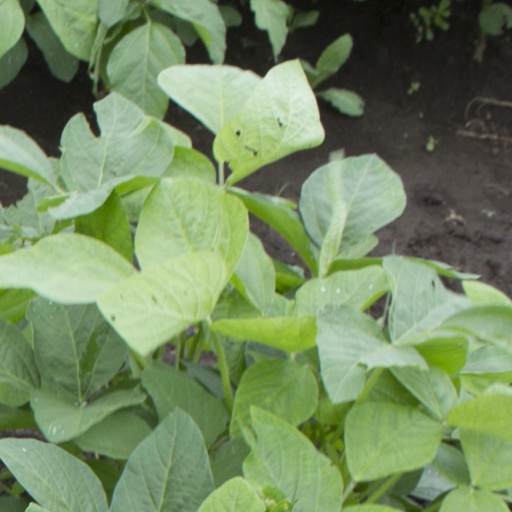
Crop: soybean